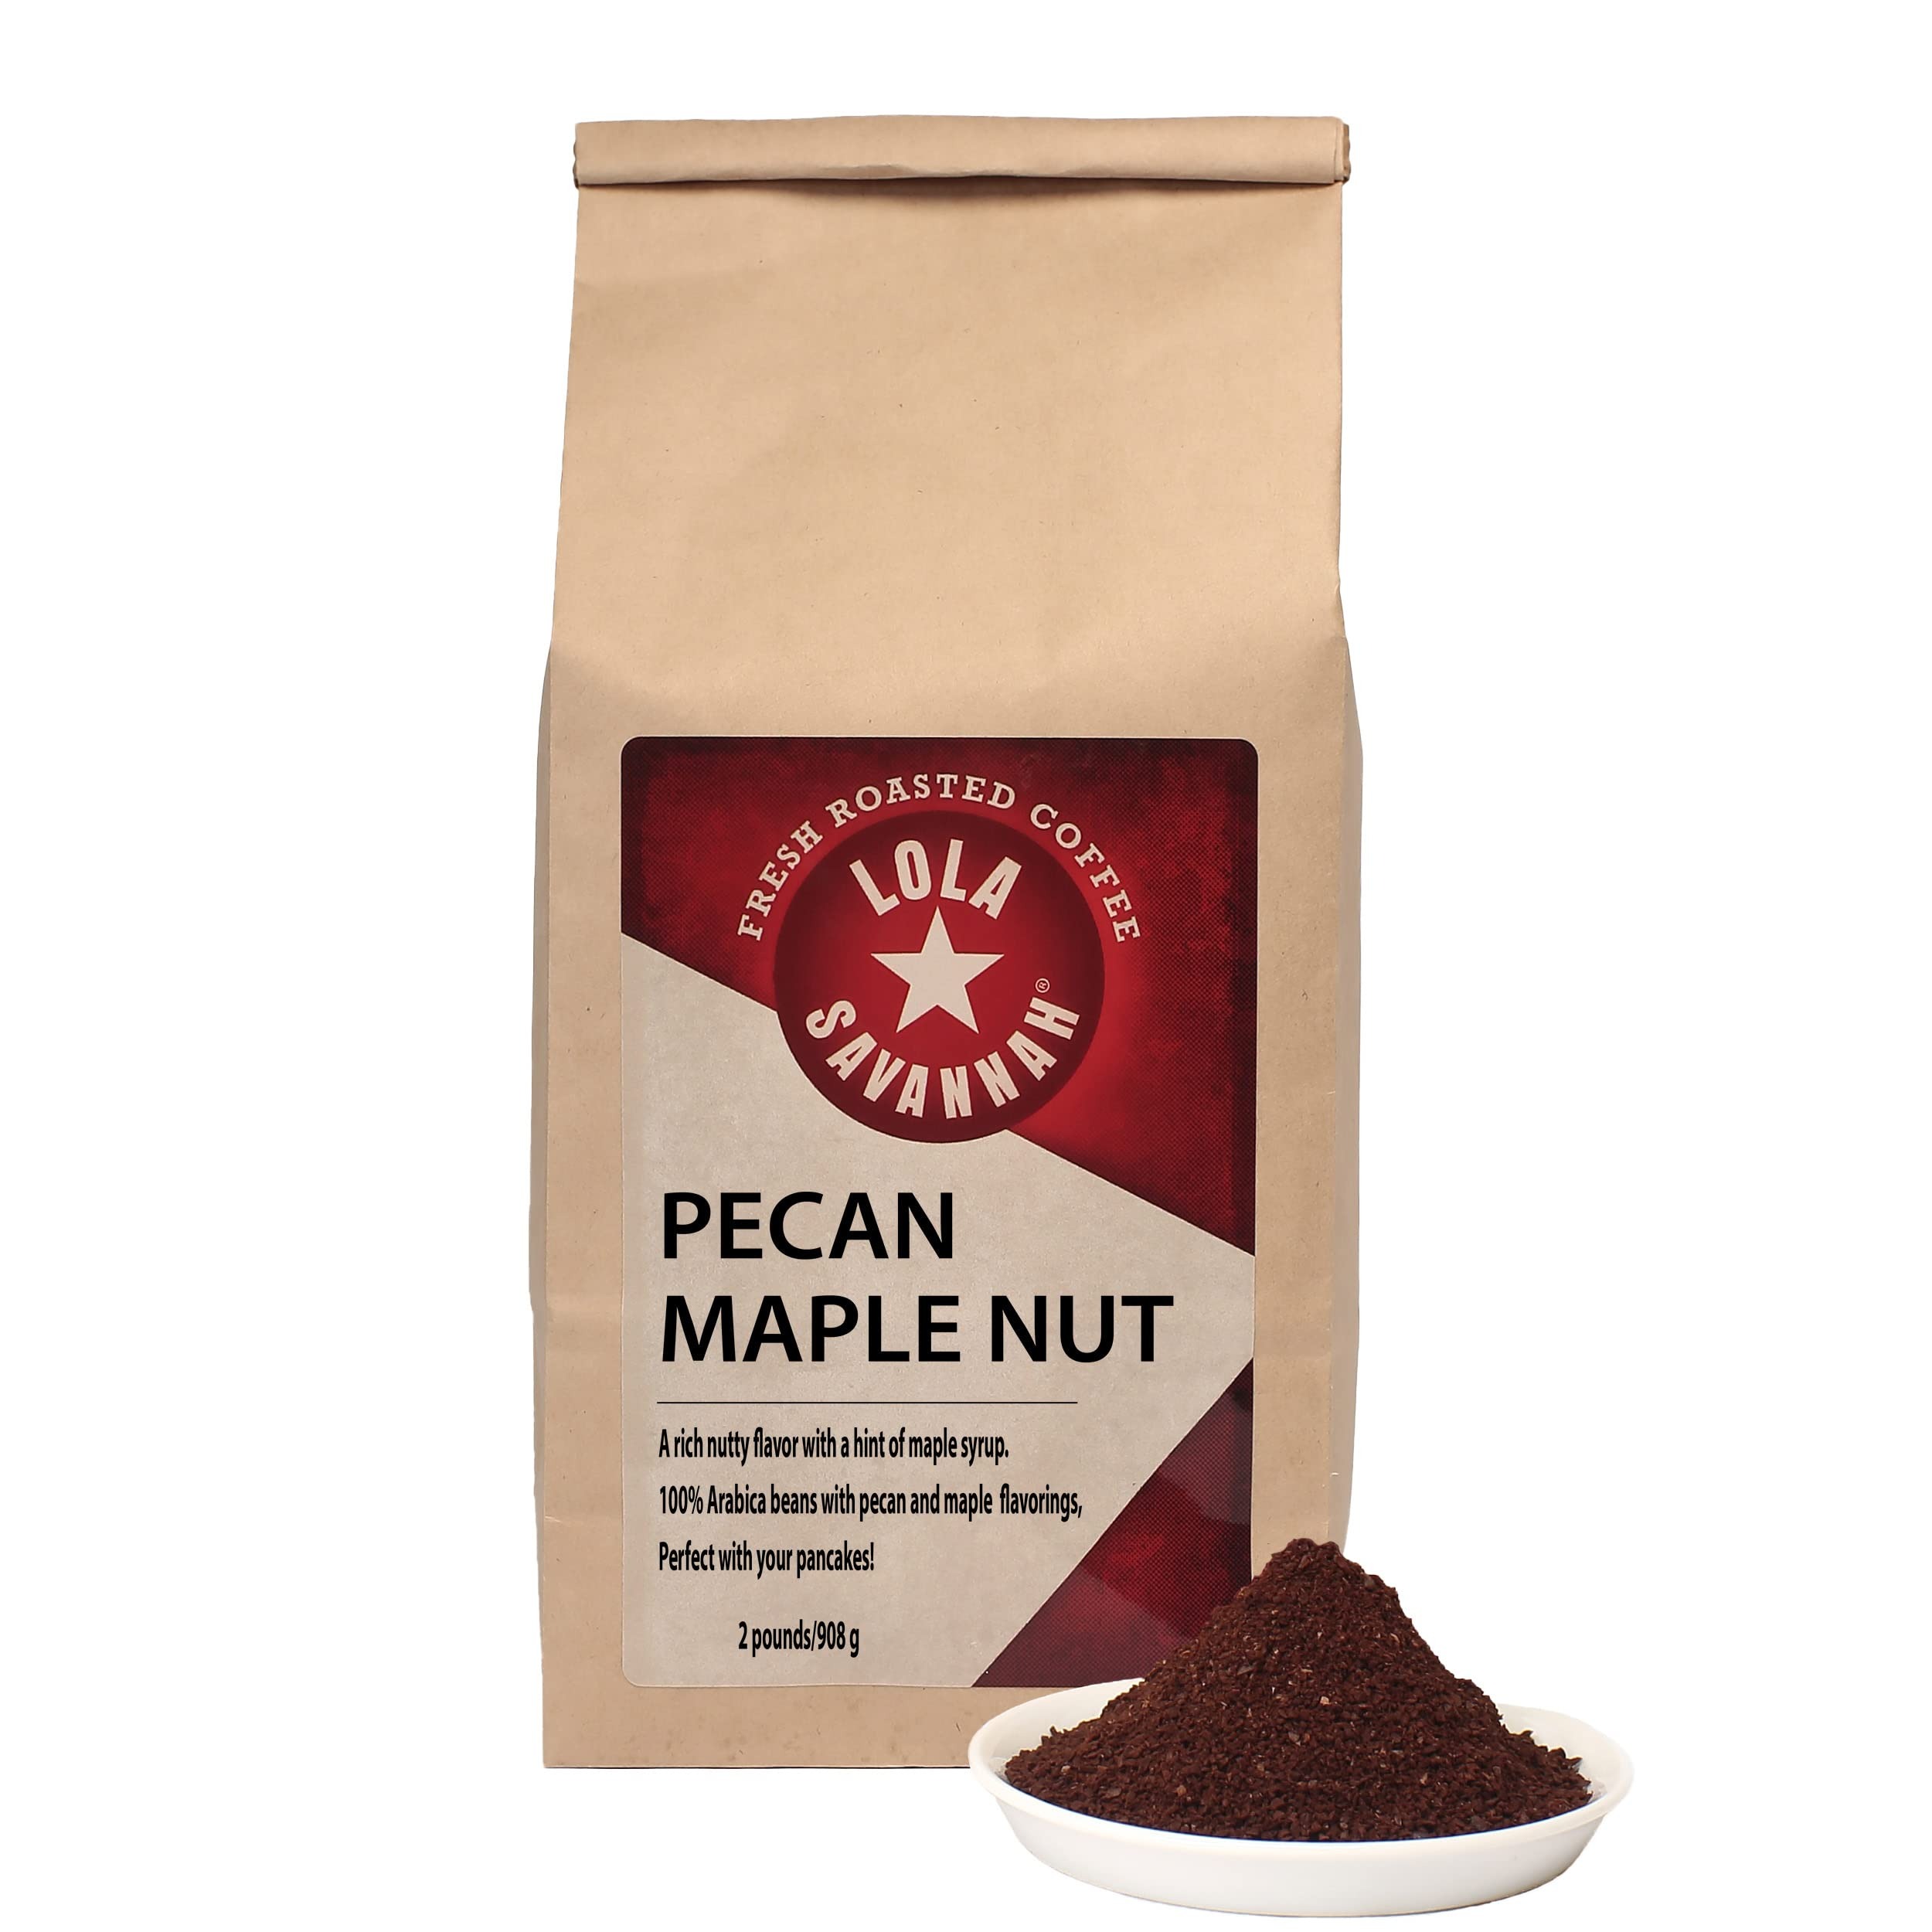
Item Name: Lola Savannah Pecan Maple Nut Flavored Ground Caffeinated Coffee, 2lb
Bullet Point 1: A GREAT MORNING STARTER - A complementing Pecan Maple Nut blend, rich and nutty in flavor with the sweet touch of maple syrup, transcend your morning with this indulgent coffee
Bullet Point 2: PREMIUM COFFEE BEANS - We are proud to offer only the finest ingredients in our signature blends and small batch roasting at our Texas facility to deliver fresh, quality, and gourmet specialty coffees
Bullet Point 3: JUMP START YOUR MIND - Our coffee is caffeinated just right to wake up your mind making you alert and ready to take the day; Brew your artisan coffee in a french press, pour-over, or coffee pot
Bullet Point 4: TREAT YOURSELF - To a well rounded, rich cup of coffee with irresistible aromas and heavenly flavors; Lola Savannah promises a sophisticated coffee experience with their premium ingredients and love for the craft
Bullet Point 5: ROASTED TO PERFECTION - We understand the art & the science of crafting exquisite coffee ranging from light, medium, and dark roasts with organic beans, flavored coffees to rich, bold blends
Value: 2.0
Unit: pound

Price: 39.95